Confuciusornis

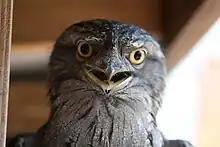
Sally-striking birds with broad gapes and large jaws, such as the tawny frogmouth, may be the closest modern analogues to "Confuciusornis"

Controversy arose from the observation that the known specimens of "Confuciusornis" can be divided into a small-sized and a large-sized group, but that this bimodal distribution is unrelated to the possession of long tail feathers. Chiappe and colleagues argued in 2008 that this size distribution can be explained by a dinosaur-like mode of growth (see section Growth), and maintained that sexual dimorphism is the most likely explanation for the presence and absence of long tail feathers. Winfried and Dieter Peters, however, responded in 2009 that both sexes likely had long tail feathers, as is the case in most modern birds that show similar feathers. One of the sexes, however, would have been larger than the other (sexual size dimorphism). These researchers further suggested that the distribution of size and long tail feathers in "Confuciusornis" was similar to the modern pheasant-tailed jacana ("Hydrophasianus chirurgus"), a water-bird in which and the female is largest and adult individuals of both sexes have long tails, but only during the breeding season. "Confuciusornis" differs from the jacanas in that long tail feathers are present in specimens of all sizes, even in some of the smallest known specimens. This suggests that the long tail feathers might not have had a function in reproduction at all.